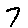
Label: 7